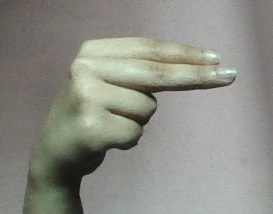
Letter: ain